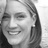
Emotion: happy